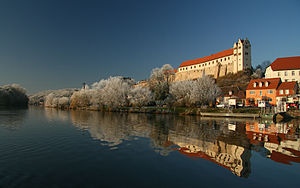
Burg Wettin
Burg Wettin, 2007.
Burg Wettin er en borg ved Halle i den tyske delstat Sachsen-Anhalt. Den tyske fyrsteslægt Wettin stammer herfra.